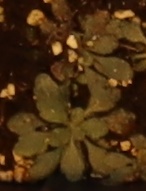
Label: Horseweed